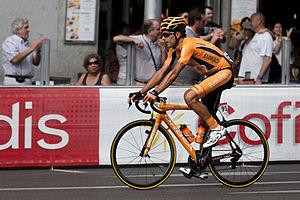
Egoi Martínez de Esteban est un coureur cycliste espagnol né le 15 mai 1978 à Etxarri-Aranatz. Il est professionnel de 2002 à 2013, principalement dans l'équipe espagnole Euskaltel Euskadi. Il a notamment remporté le Tour de l'Avenir 2003, et le classement de la montagne et une étape du Tour d'Espagne 2006.